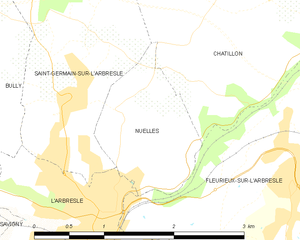
Carte des communes françaises